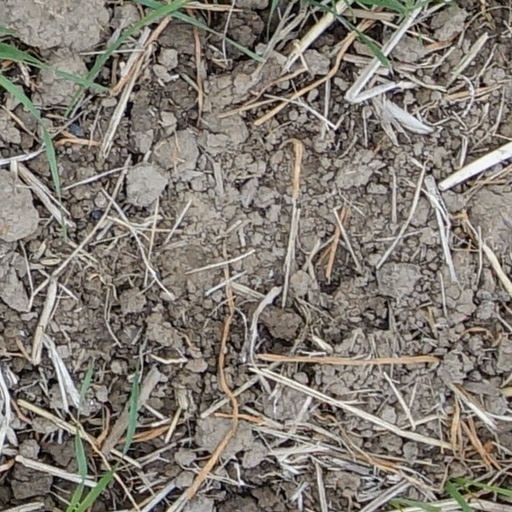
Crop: wheat